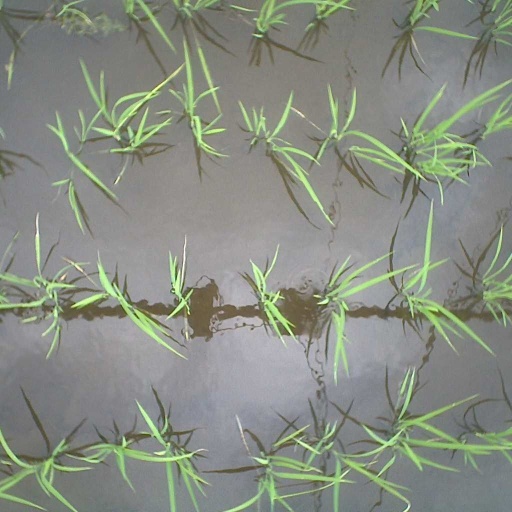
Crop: rice